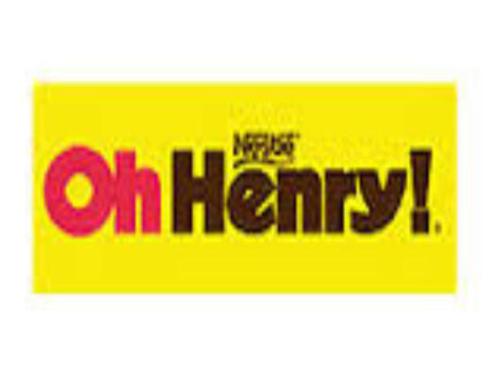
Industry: Food